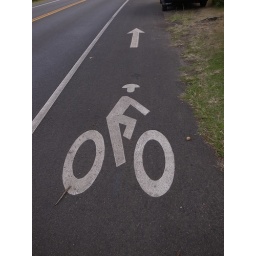
a sign of bike lane reminded me a hat in Vietnam.